Caroline Lacroix

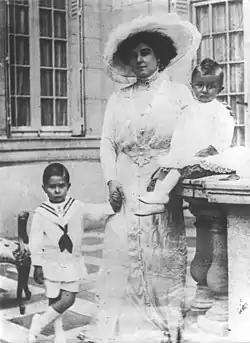
Caroline Lacroix and her children, Lucien, Duke of Tervuren and Philippe, Count of Ravenstein.

As the years went by and the king became increasingly prone to outbursts of anger, breaking with all his old relationships, it was said that only in Caroline and their sons' company did Leopold "recapture some of his vitality and Germanic humour". Caroline was described as having been above average in height, "plump but graceful, with a beautiful complexion and skin", with masses of chestnut hair; in character, she was "haughty, sharp, irritable" and ill-educated, and insisted on being treated with respect or else one would have to face the king's displeasure. She was also said to be in possession of "vivid conversational powers" and "dazzling youthfulness". Caroline was well-used to Leopold's "quirks", such as his extreme hypochondria. For instance, when she needed free time for herself, she coughed and pretended to have a cold. She used this "weapon" to keep scheming female rivals from gaining favor with the king as well, telling Leopold that they had colds. Rather than ignore their age difference, Caroline and Leopold seemed to enjoy it, she calling him "Très Vieux" and he calling her "Très Belle".